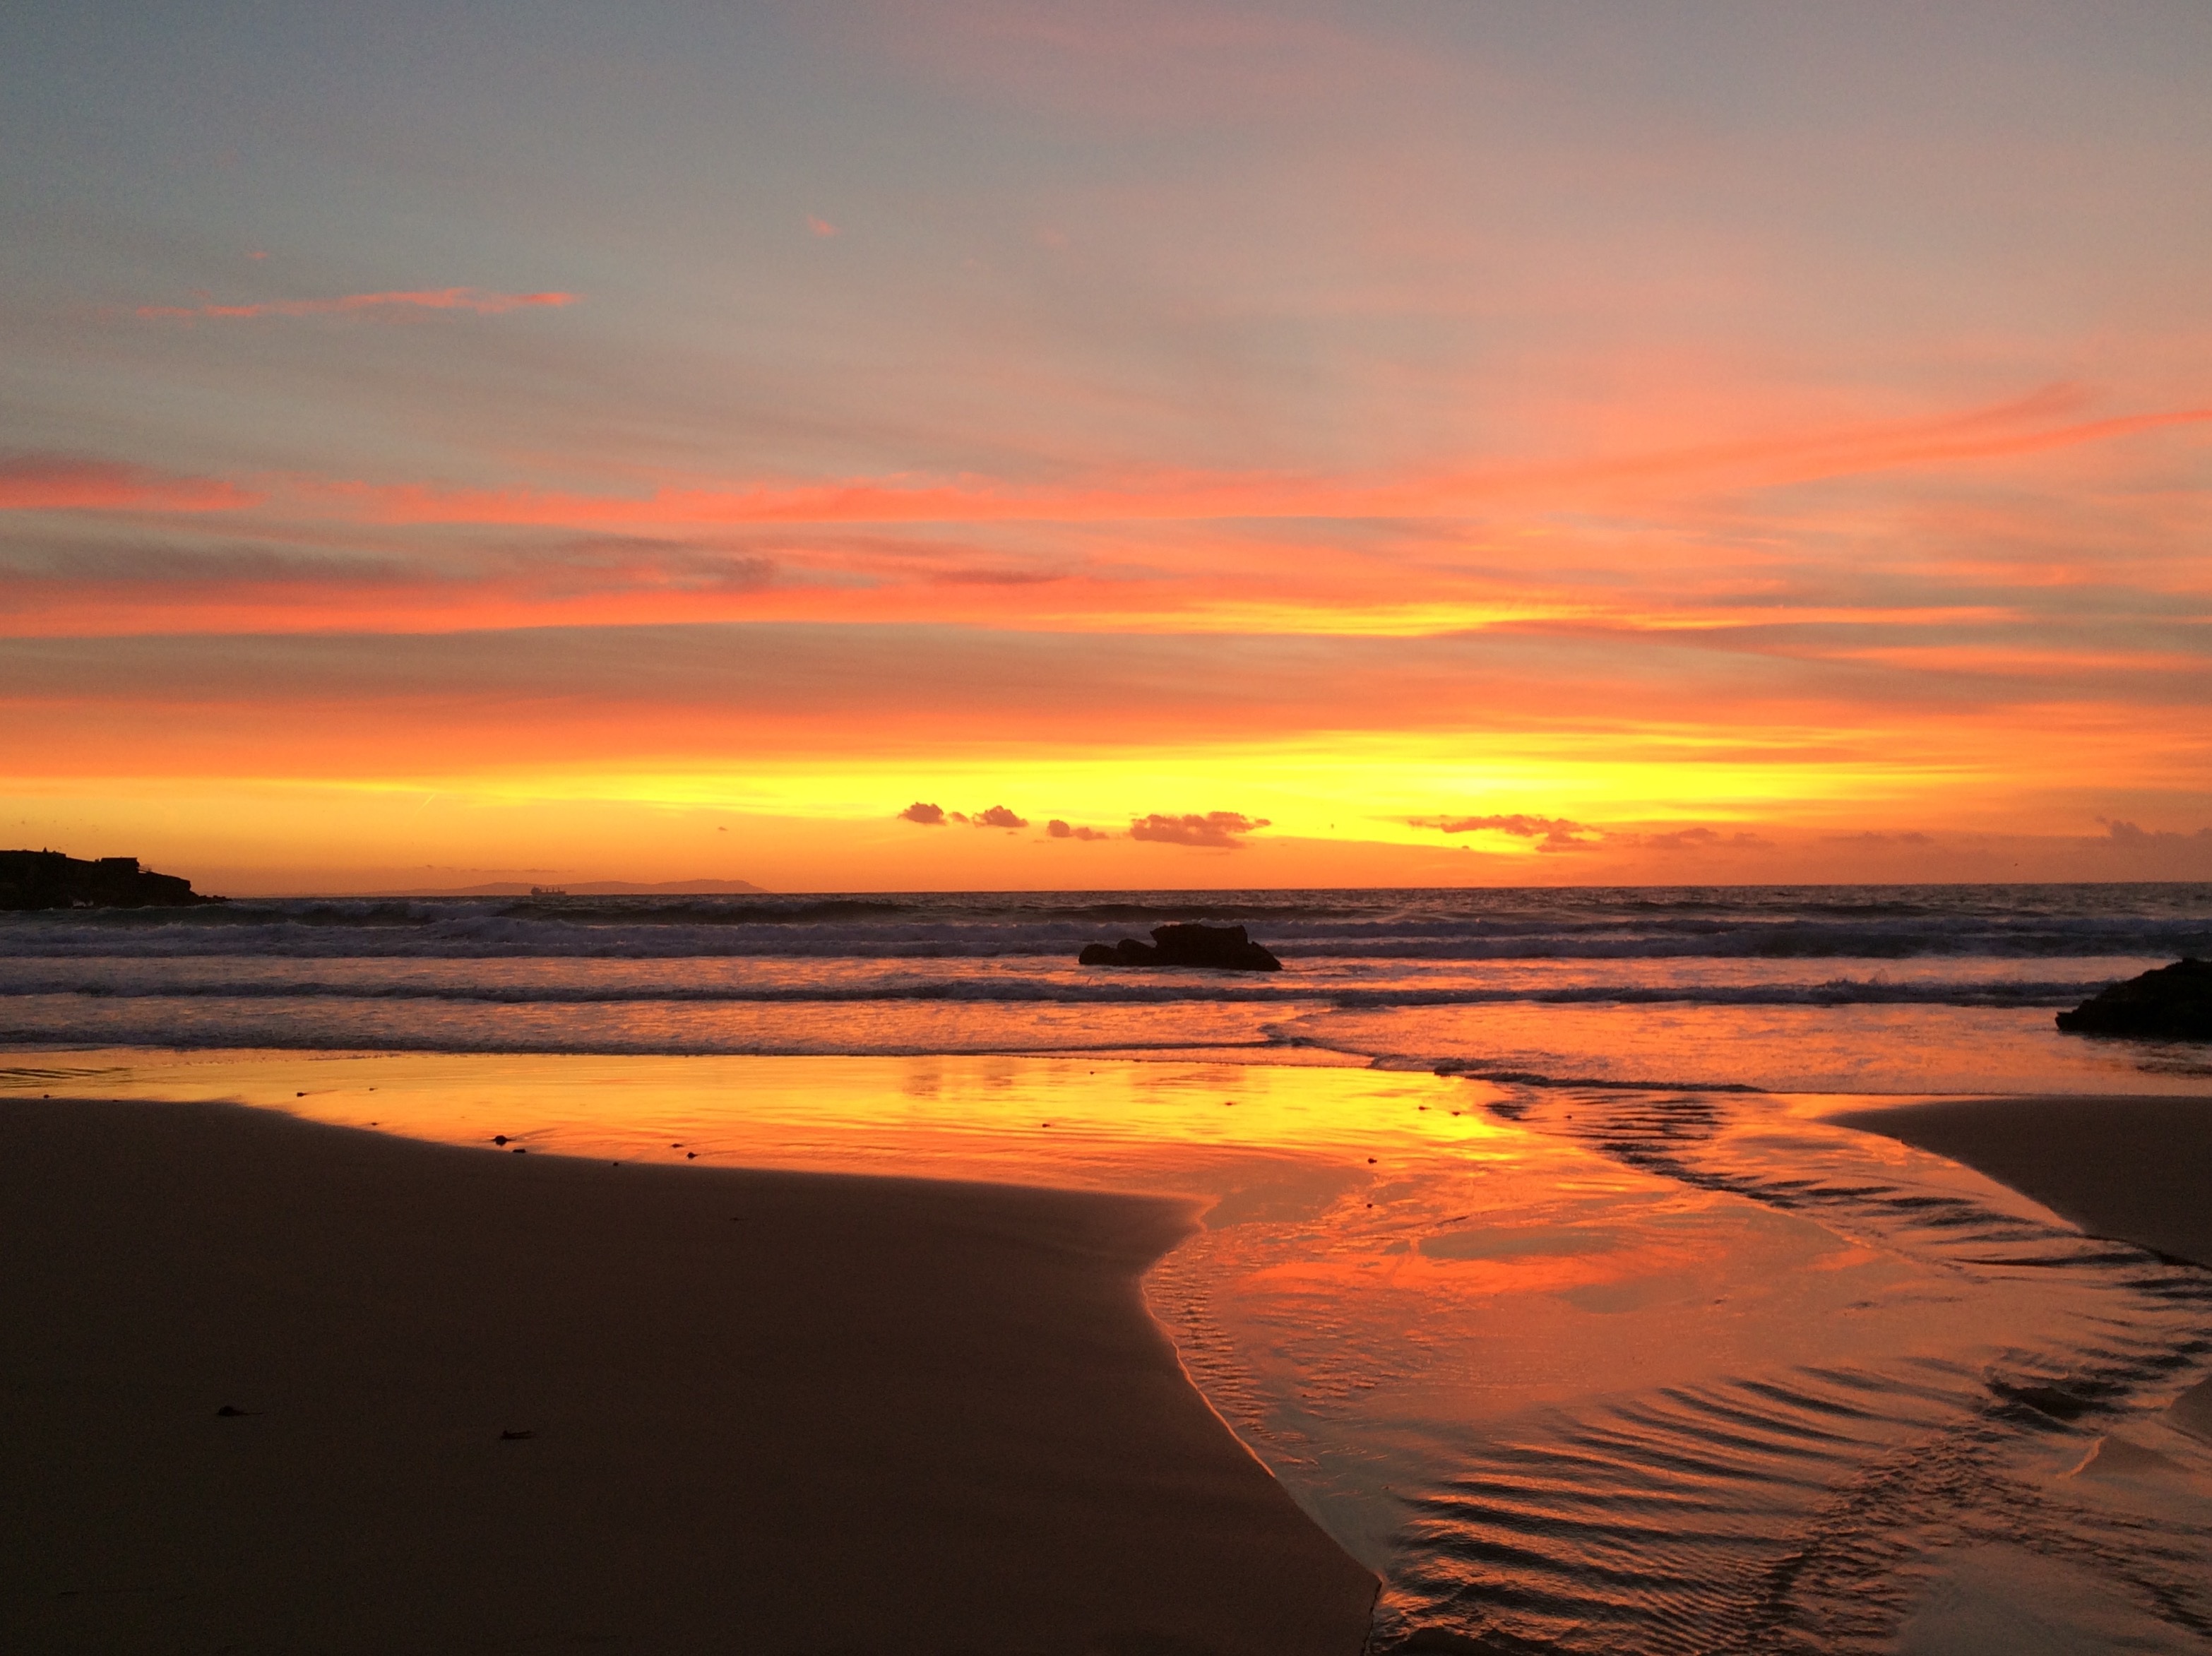
beach, sea, coast, ocean, horizon, sky, sun, sunrise, sunset, morning, shore, wave, dawn, summer, dusk, walk, evening, peace, body of water, clouds, oranges, afterglow, red sky at morning